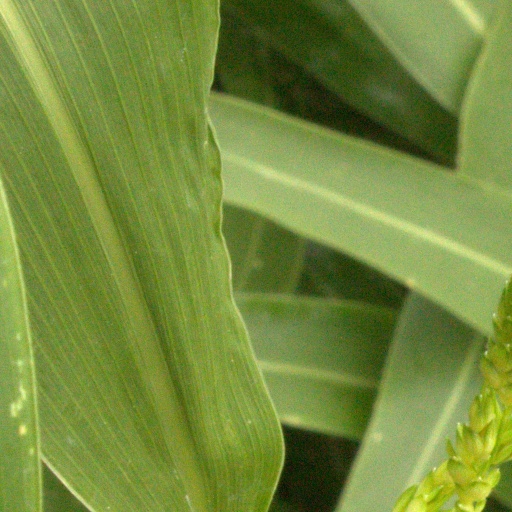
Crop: sorghum